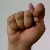
The image shows a hand gesture representing the letter 'T' in Indian Sign Language.